Sainte-Geneviève-des-Ardents, Paris

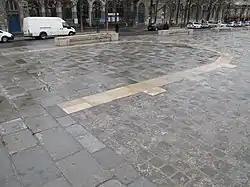

Sainte-Geneviève-des-Ardents, known as Sainte-Geneviève-la-Petite in the Middle Ages, was a church located at present-day Parvis Notre-Dame – Place Jean-Paul-II in the Île de la Cité in Paris, France. It is dedicated to Saint Genevieve, the miracles imputed to whom included "the cessation of a horrible plague, called the "mal ardent", which desolated Paris in the reign of Louis le Gros".